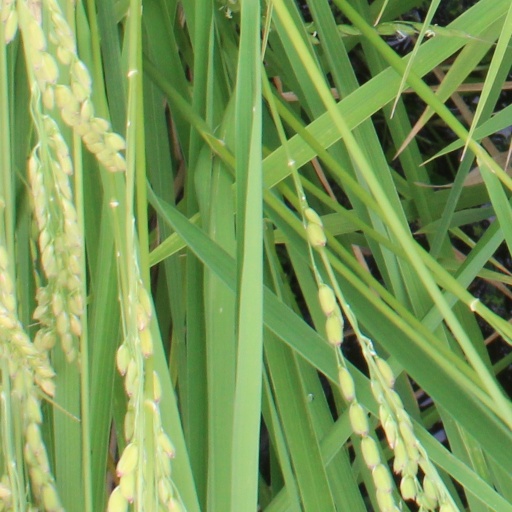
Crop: rice